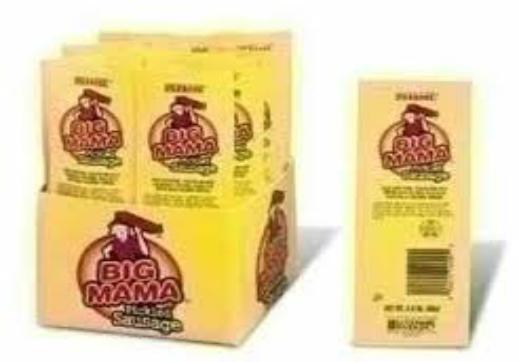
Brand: Big Mama Sausage
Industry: Food